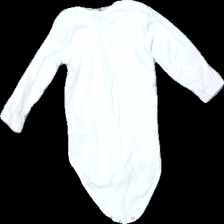
View: back
Type: Top
Category: Children
Brand: Name It
Colors: White
Material: 100% Cotton
Cut: Tight
Size: 80
Season: All
Damage: stained
Damage location: top center
Damage 2: stained
Damage 2 location: middle center
Price range: <50
Recommended usage: Recycle
Description: white tight body